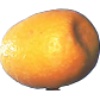
Label: Kumquats 1